The Dry (novel)

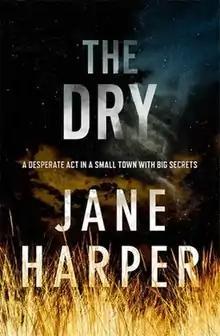

The Dry is the 2016 debut novel by Australian author Jane Harper. The book has won numerous international awards and has sold more than one million copies worldwide. A film adaptation starring Eric Bana was released on 1 January 2021 with great success, placing it as one of the highest grossing Australian film opening weekends ever.